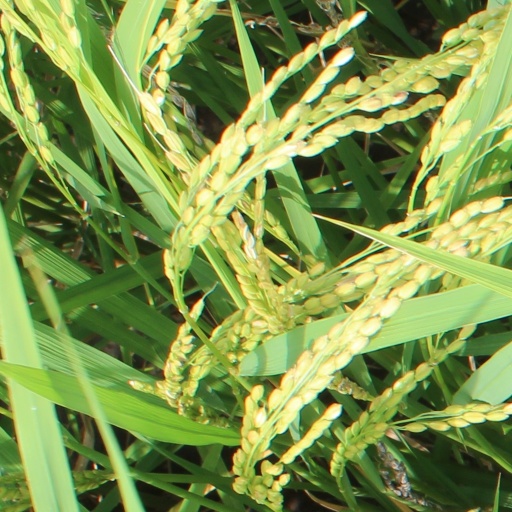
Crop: rice